Denny Zeitlin

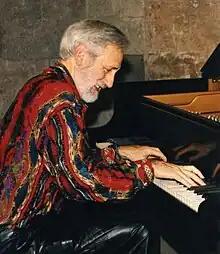
Zeitlin in 2000

Denny Zeitlin (born April 10, 1938) is an American jazz pianist, composer, and clinical professor of psychiatry at University of California, San Francisco. Since 1963, he has recorded more than 100 compositions and was a first-place winner in the "DownBeat" International Jazz Critics' Poll in 1965 and 1974. He composed the soundtrack for the 1978 science-fiction horror film "Invasion of the Body Snatchers".